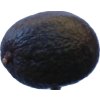
Label: black_avocado